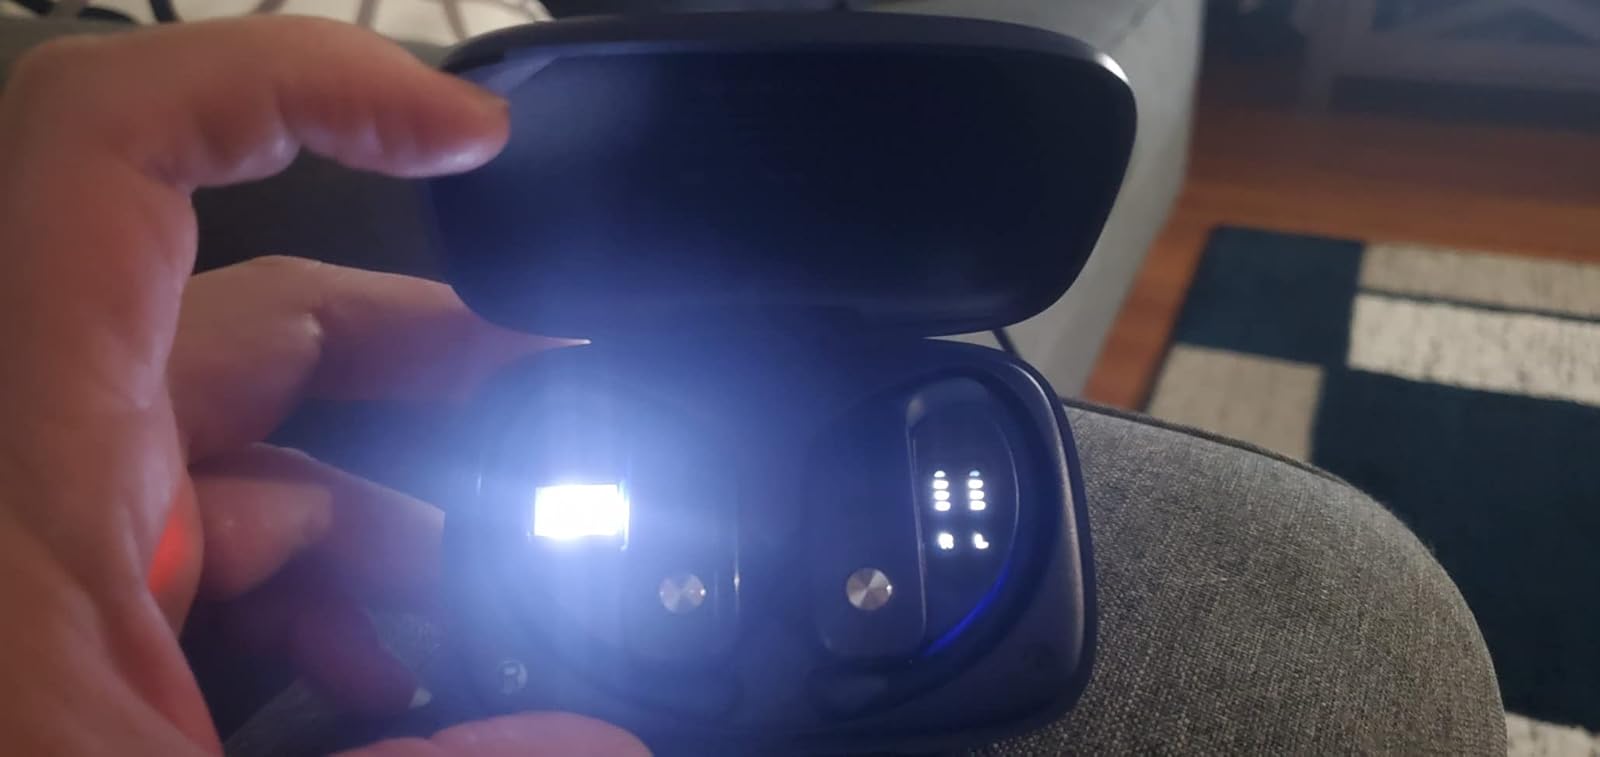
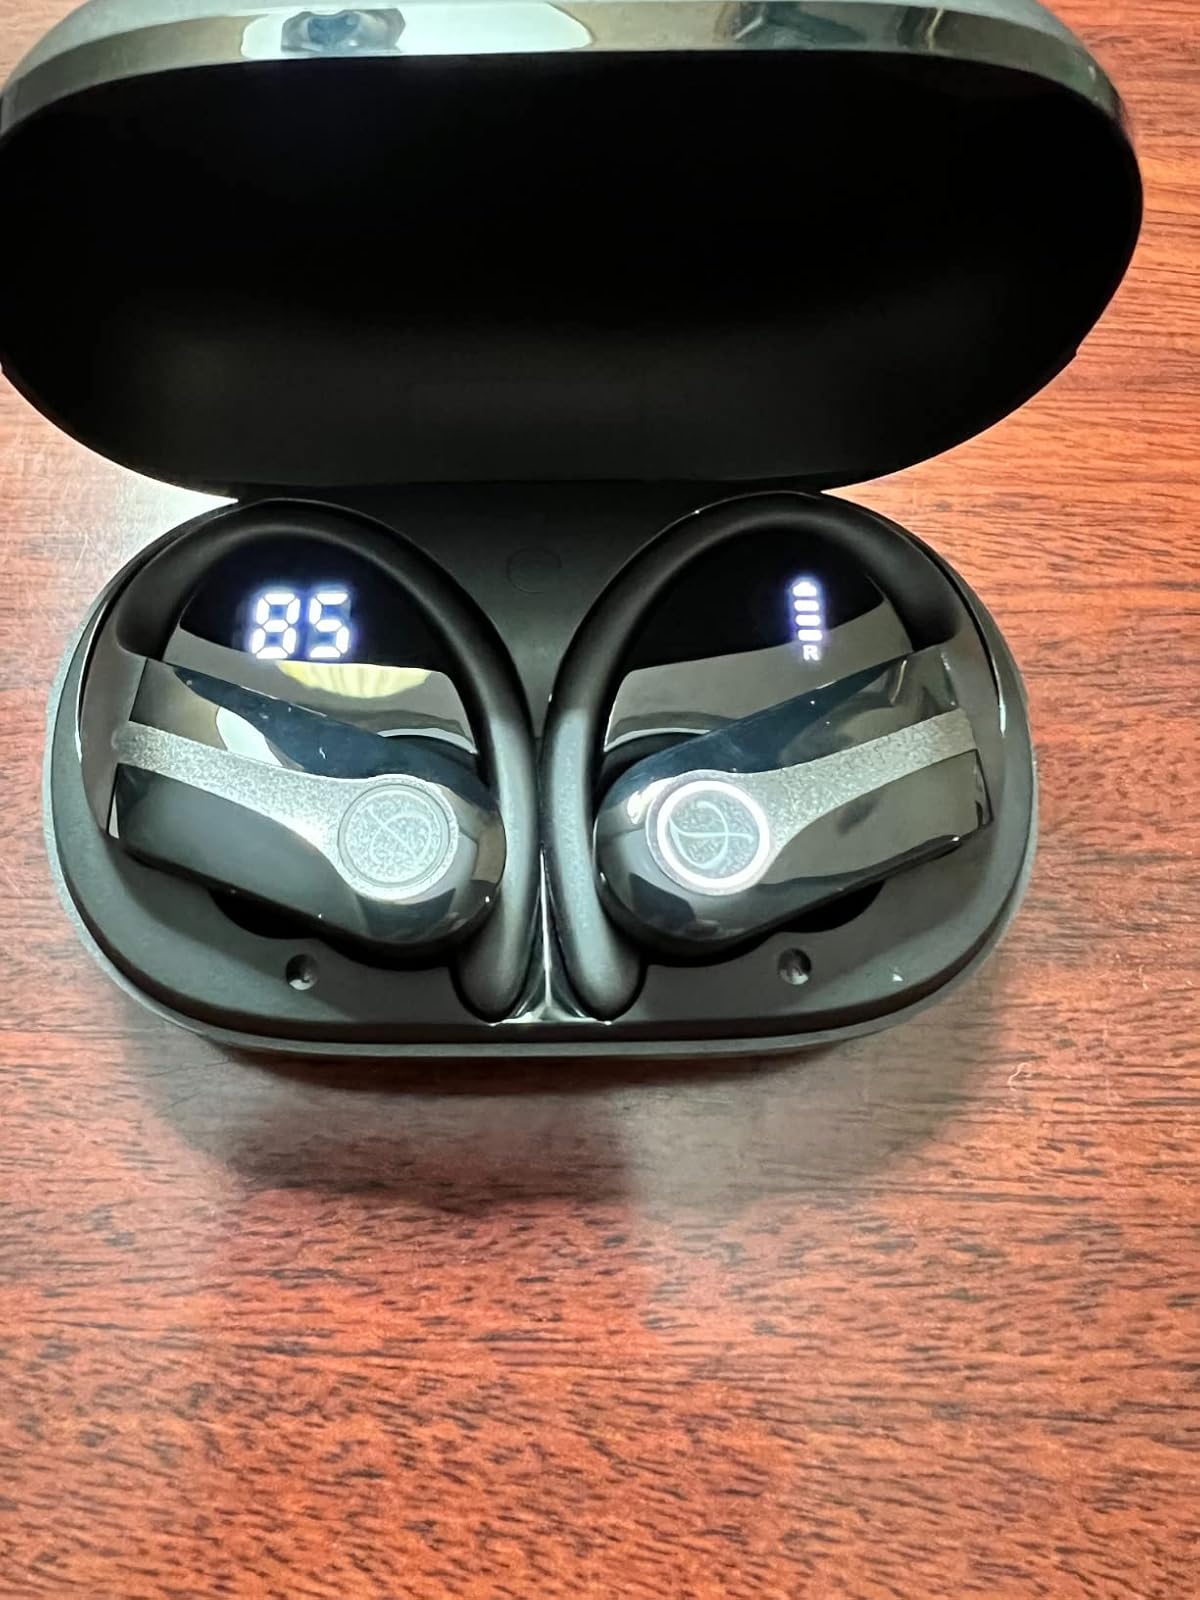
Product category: earbuds
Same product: no